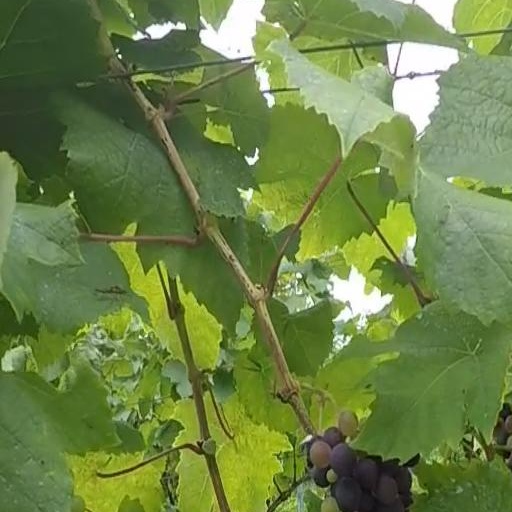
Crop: grape